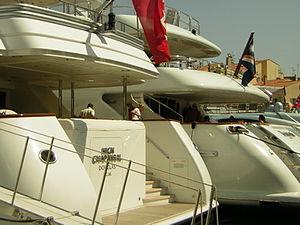
Le nautisme en France désigne l'ensemble des activités de navigation de loisir et sport sur l'eau en France ; notamment la navigation de plaisance ou sport à la voile ou au moteur, les sports de rame ou de pagaie et les sports de glisse sur l'eau.
Un yacht est un bateau de plaisance à voile ou à moteur. Yacht se prononce souvent en français « iote » [jɔt], au lieu de « iac, iact » [jak].